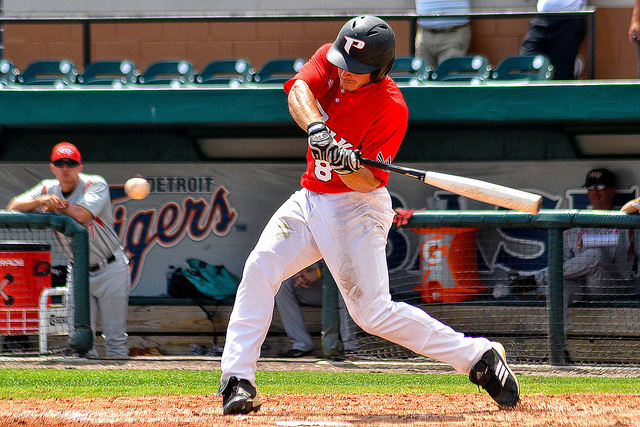
người đàn ông mặc áo đỏ đang cầm gậy bóng chày đứng trên sân